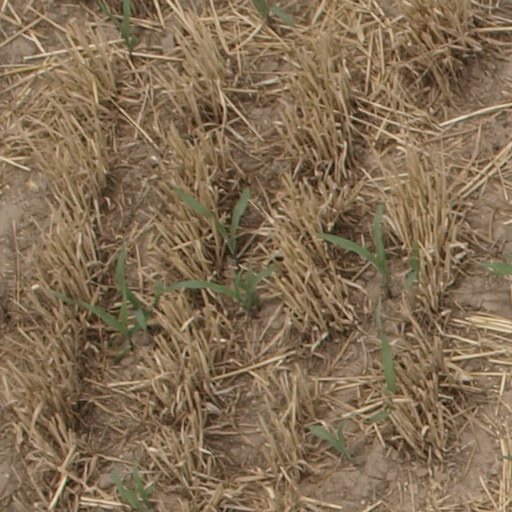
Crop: maize; corn